Baker House (Alcester, South Dakota)

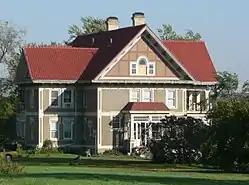

The Baker House, located at 48113 SD Highway 48 near Alcester, South Dakota, was built in 1914. It was listed on the National Register of Historic Places in 1979. It is located on the South Dakota side of the Big Sioux River.